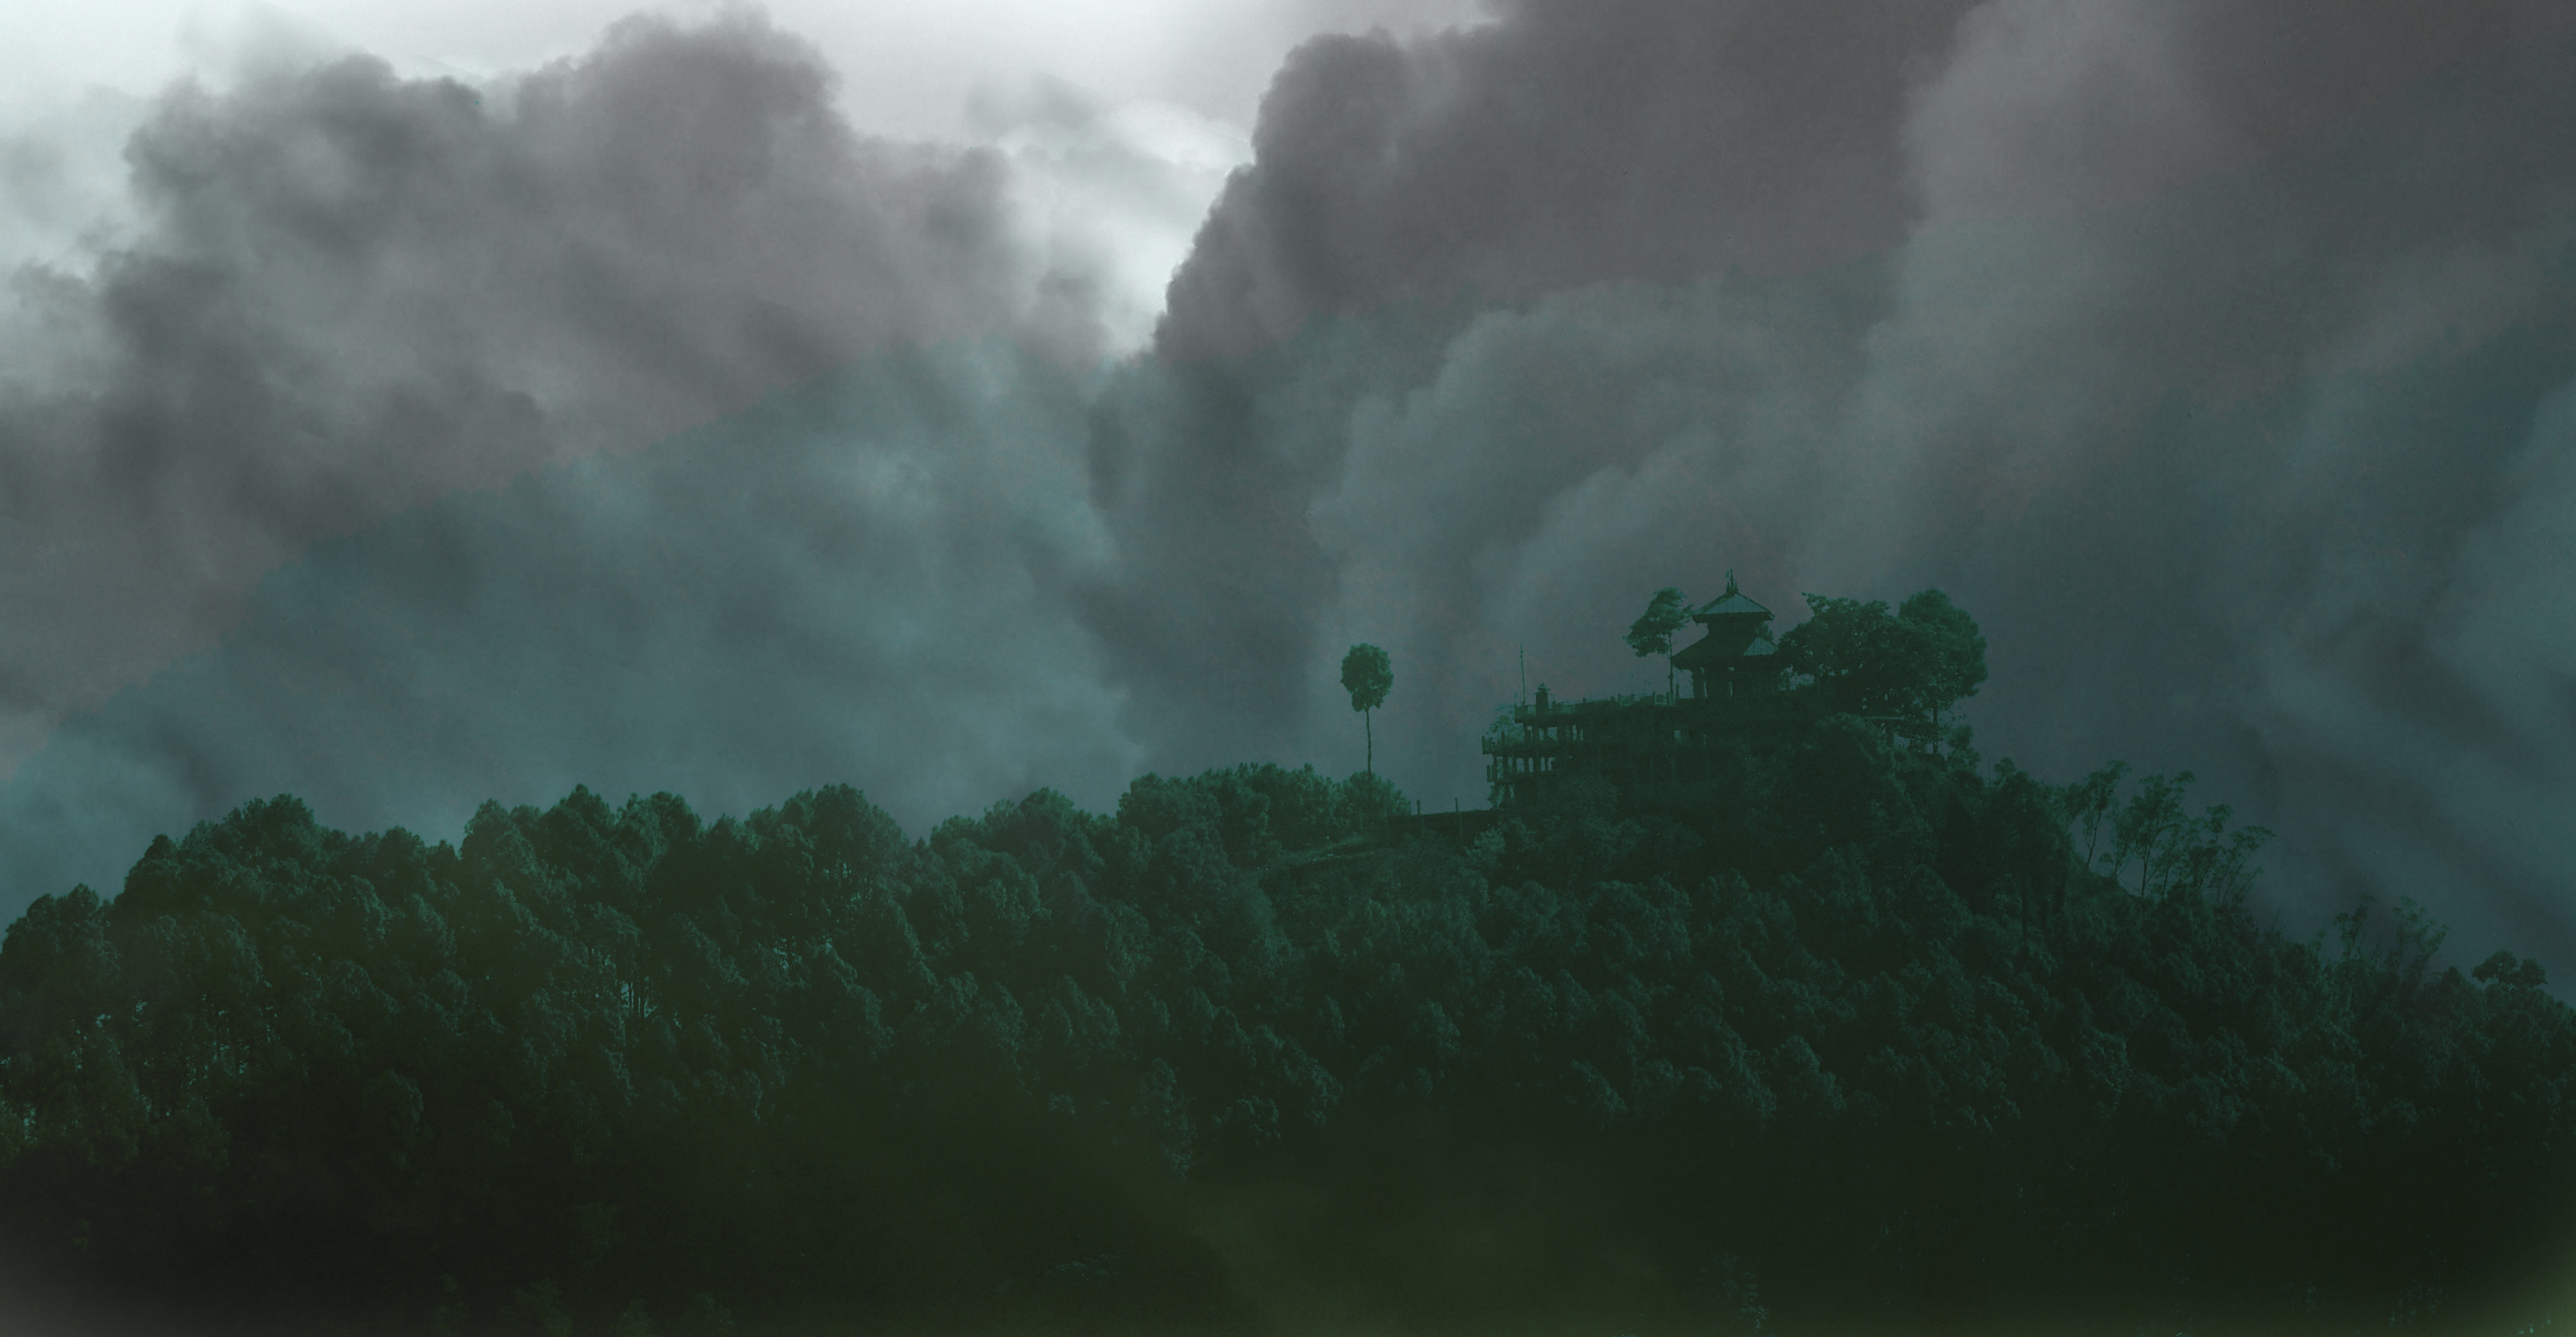
sky, nature, atmospheric phenomenon, cloud, green, atmosphere, mist, morning, tree, ecoregion, haze, storm, landscape, geological phenomenon, meteorological phenomenon, forest, cumulus, wind, rainforest